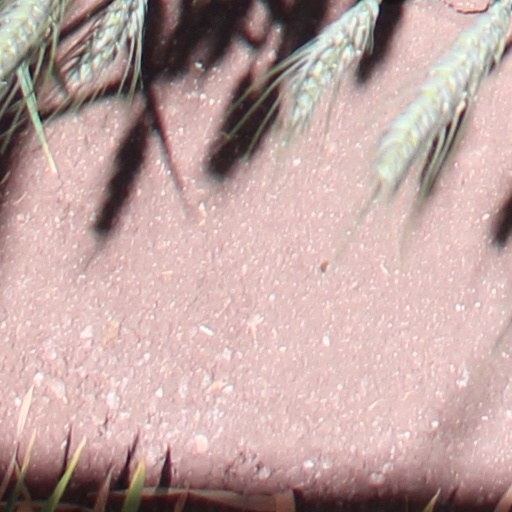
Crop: wheat